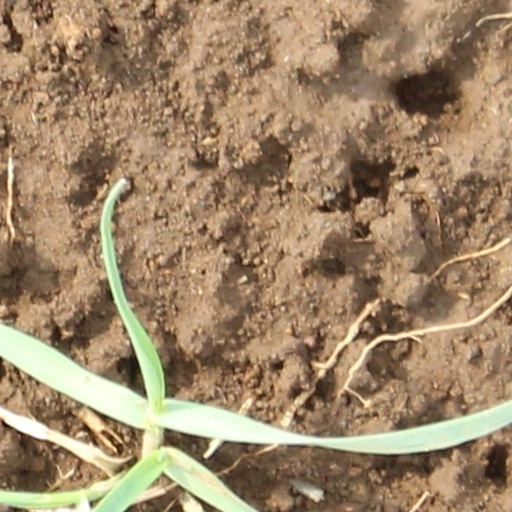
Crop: wheat